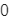
Number: 0